Ferry Bridge, Brotherton

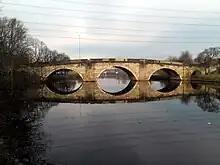
The bridge, in 2012

Ferry Bridge is a historic bridge, connecting Ferrybridge in West Yorkshire with Brotherton in North Yorkshire, in England.